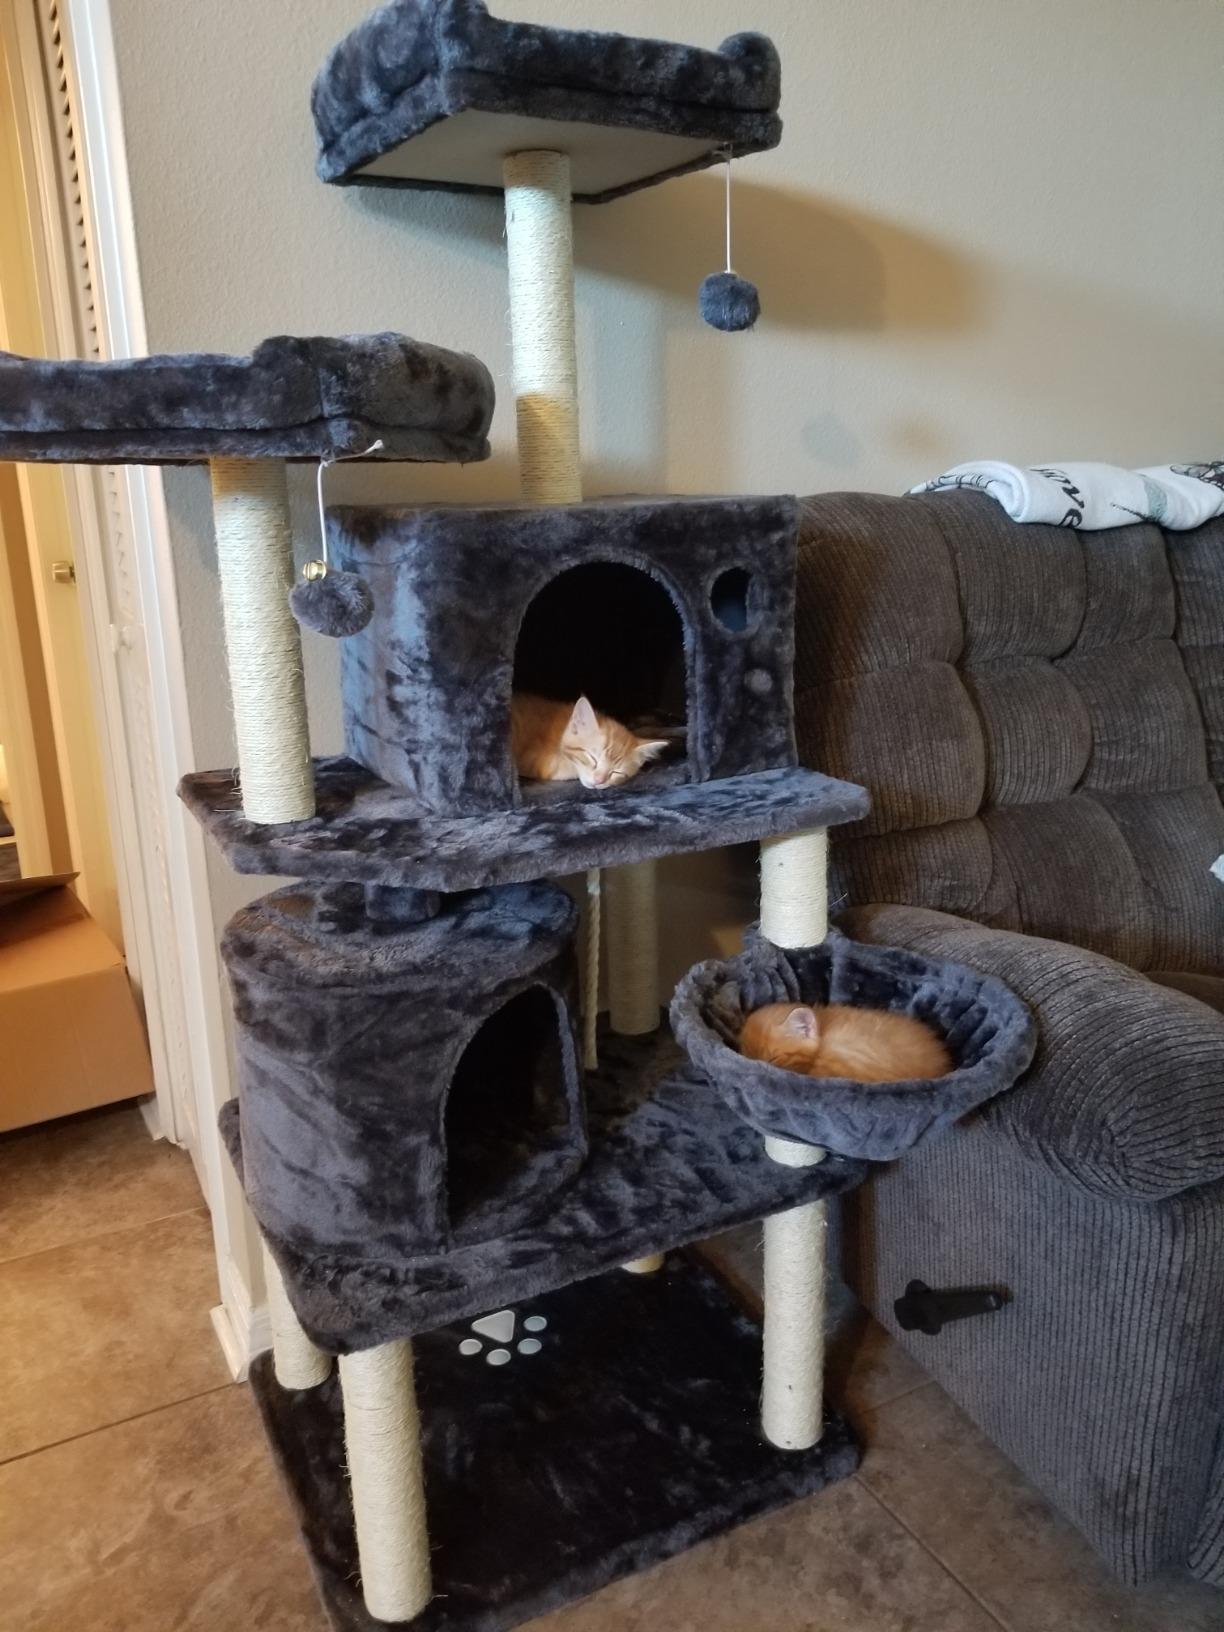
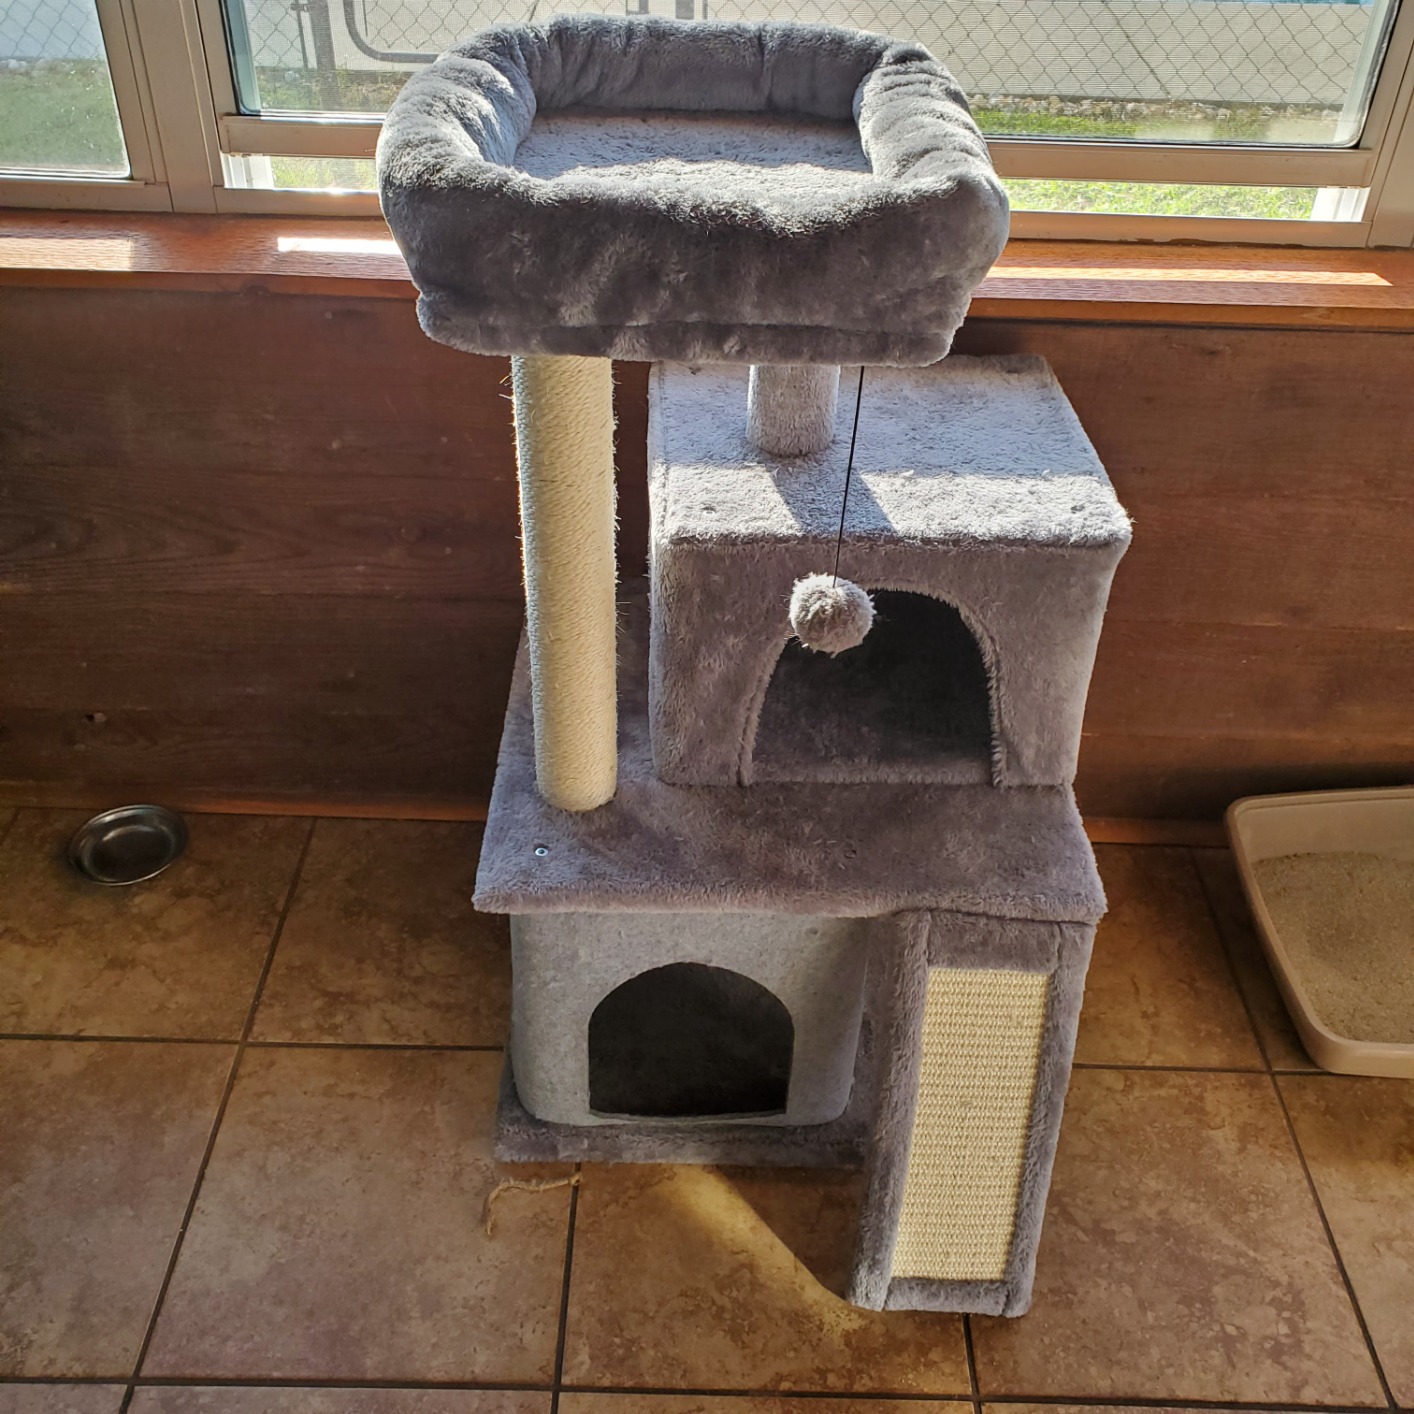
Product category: items_cat tree
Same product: no